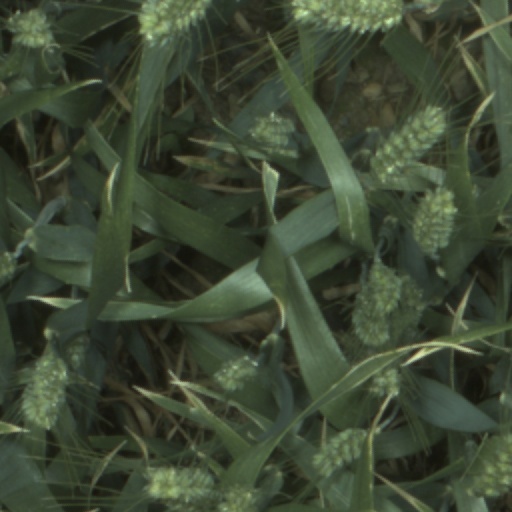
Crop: wheat